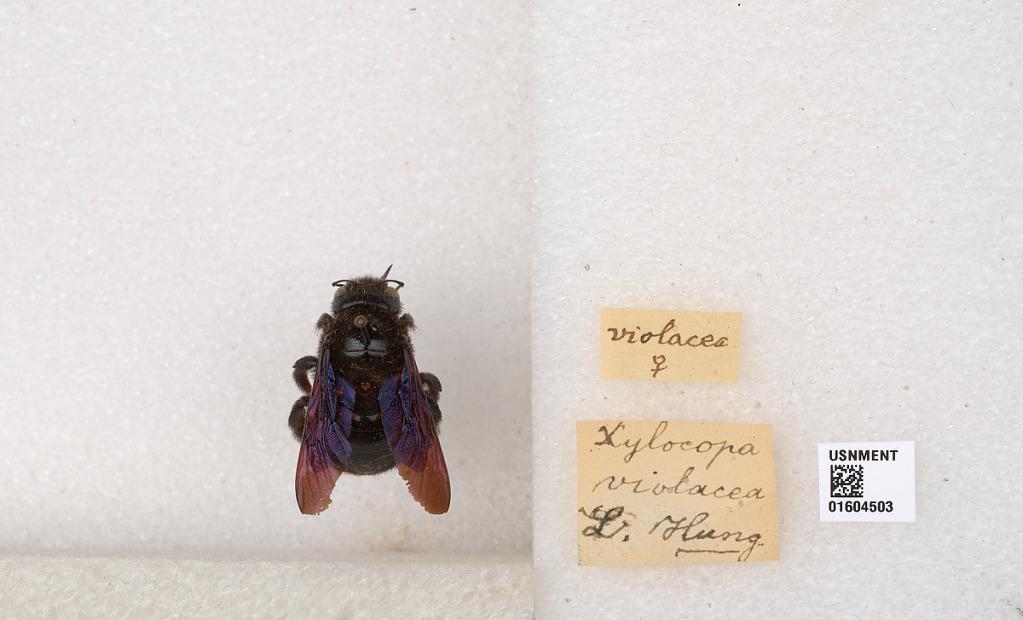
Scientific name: Xylocopa (Xylocopa) violacea (Linnaeus)